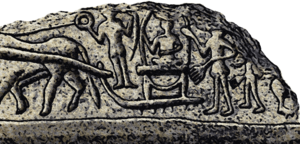
Milid est une ancienne cité située sur la rivière Tohma, un affluent de l'Euphrate supérieur, identifiée avec le site de fouilles moderne d'Arslantepe, près de la ville de Malatya en Turquie.
Arslantepe est un site archéologique situé dans les faubourgs de l'actuelle Malatya, dans le sud-est de la Turquie. À l'âge du fer, il s'agit du centre de l'ancien emplacement de cette même ville, alors nommée Milid.
L'histoire du concept de surpopulation retrace les idées et les préoccupations que se sont faites les sociétés au sujet de la surpopulation. Ce débat, initié dès l'Antiquité avec les auteurs grecs et les récits bibliques, a atteint son paroxysme au XVIIIᵉ siècle avec le pasteur Thomas Malthus, qui a donné son nom à une politique prônant la restriction démographique, le malthusianisme. Tantôt favorables à un contrôle des naissances, tantôt hostiles, les motivations des tenants du concept sont d'ordres économique, politique, éthique, religieux, philosophique et, plus particulièrement depuis le XXIᵉ siècle, écologique.